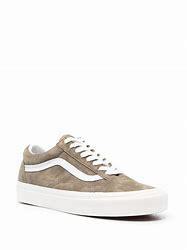
Brand: Vans
Model: Old Skool 36 DX